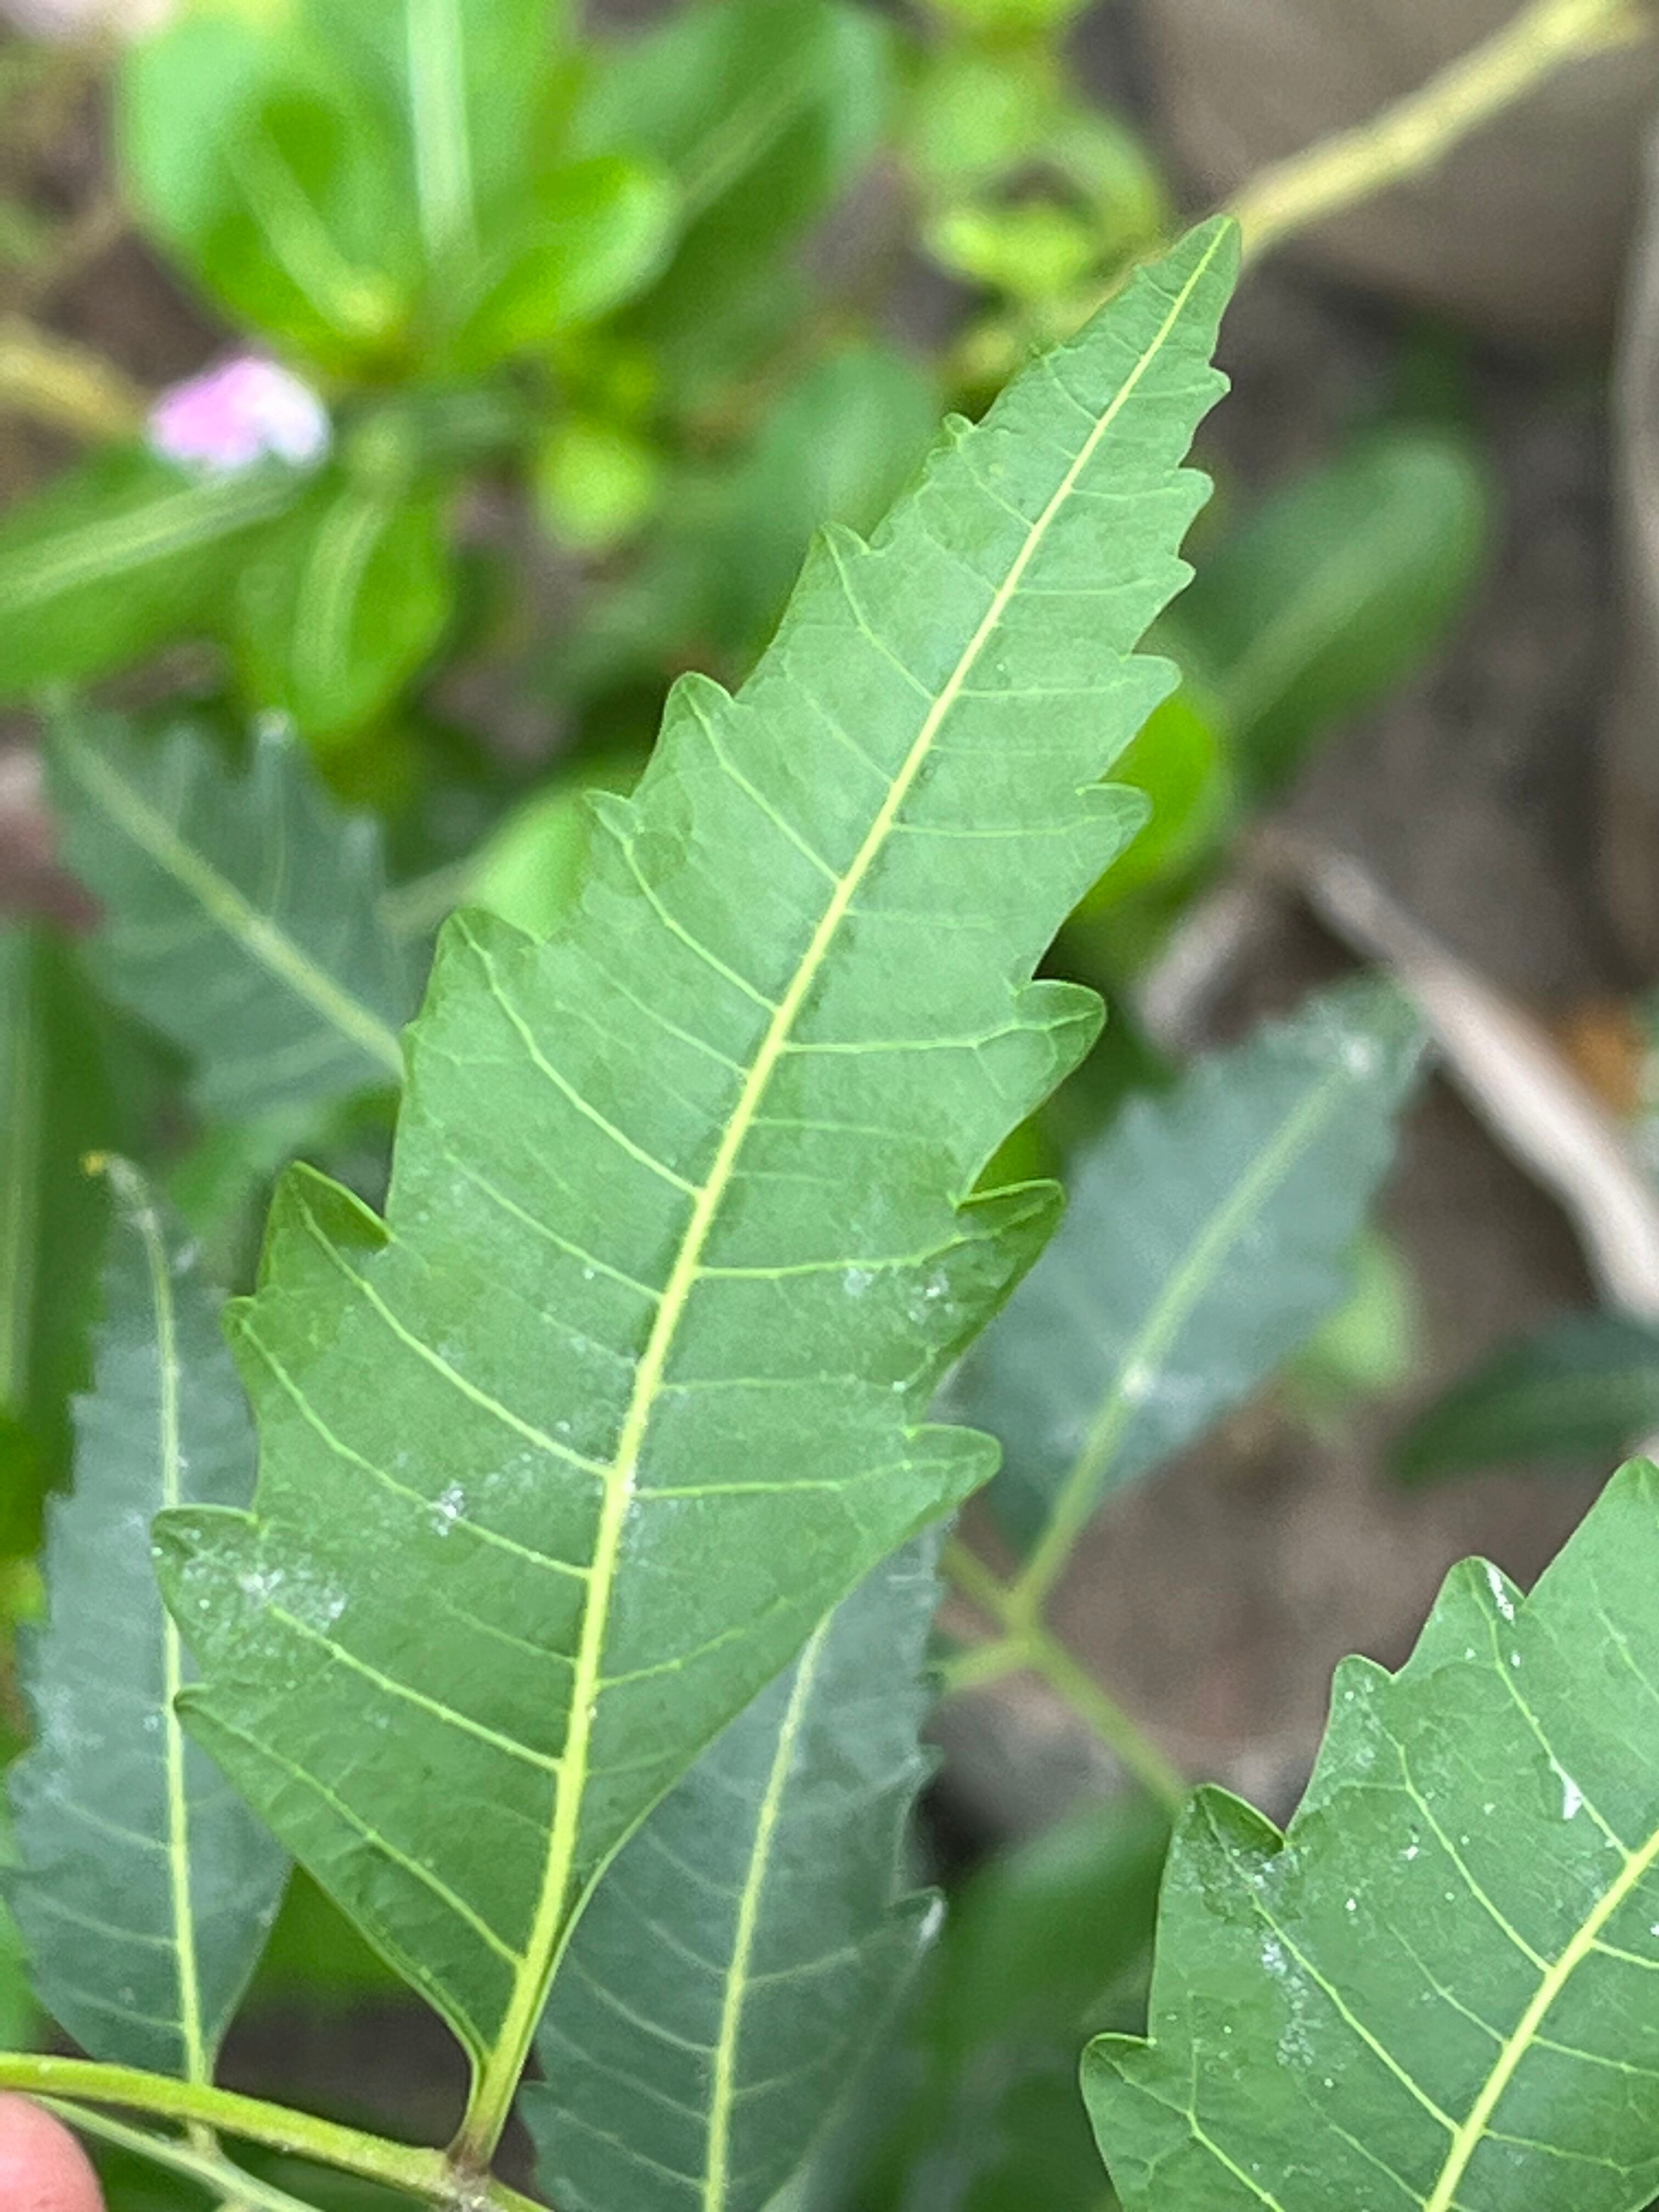
Plant species: azadirachta-indica